Alice (Alice's Adventures in Wonderland)

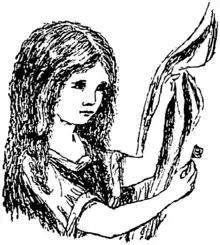
One of Carroll's drawings of Alice from "Alice's Adventures Under Ground"

Alice debuted in Carroll's first draft of "Alice's Adventures in Wonderland", "Alice's Adventures Under Ground". "Under Ground" originated from stories told to the Liddell sisters during an afternoon on 4 July 1862 while rowing on the Isis with his friend Robinson Duckworth, and on subsequent rowing trips. At the request of ten-year-old Alice Liddell, Carroll wrote down the stories as "Alice's Adventures Under Ground", which he completed in February 1864. "Under Ground" contains thirty-seven illustrations, twenty-seven of which Alice is depicted in. As his drawings of Alice bear little physical resemblance to Alice Liddell, whose given name she shares, it has been suggested that Alice's younger sister, Edith, might have been his model.